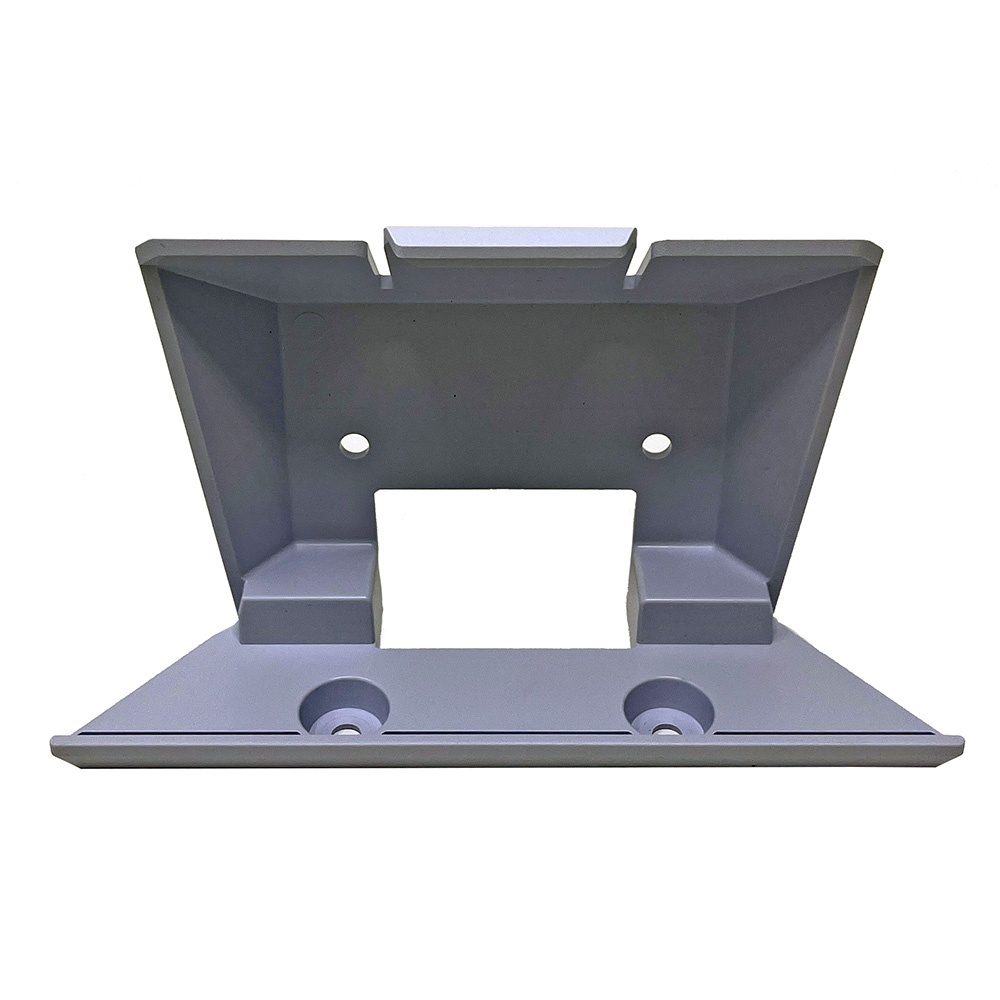
KVH Starlink Gen 3 Router Mount [19-1240-18]
Starlink Gen 3 Router Mount The Starlink Gen 3 Router Mount is the perfect solution for securely mounting your Gen 3 Router to a wall or other surface. Designed for both home and office environments, this mount is ideal when desk space is limited, offering a sleek and efficient way to position your router. It is also excellent for mobility applications, ensuring optimal space efficiency and keeping your setup neat and organized. Specifications: Dimensions: 48.75 x 181 x 102.4 mm (1.92 in x 7.13 in x 4 in)
Brand: KVH
Category: Electronics > Networking > Modem Accessories